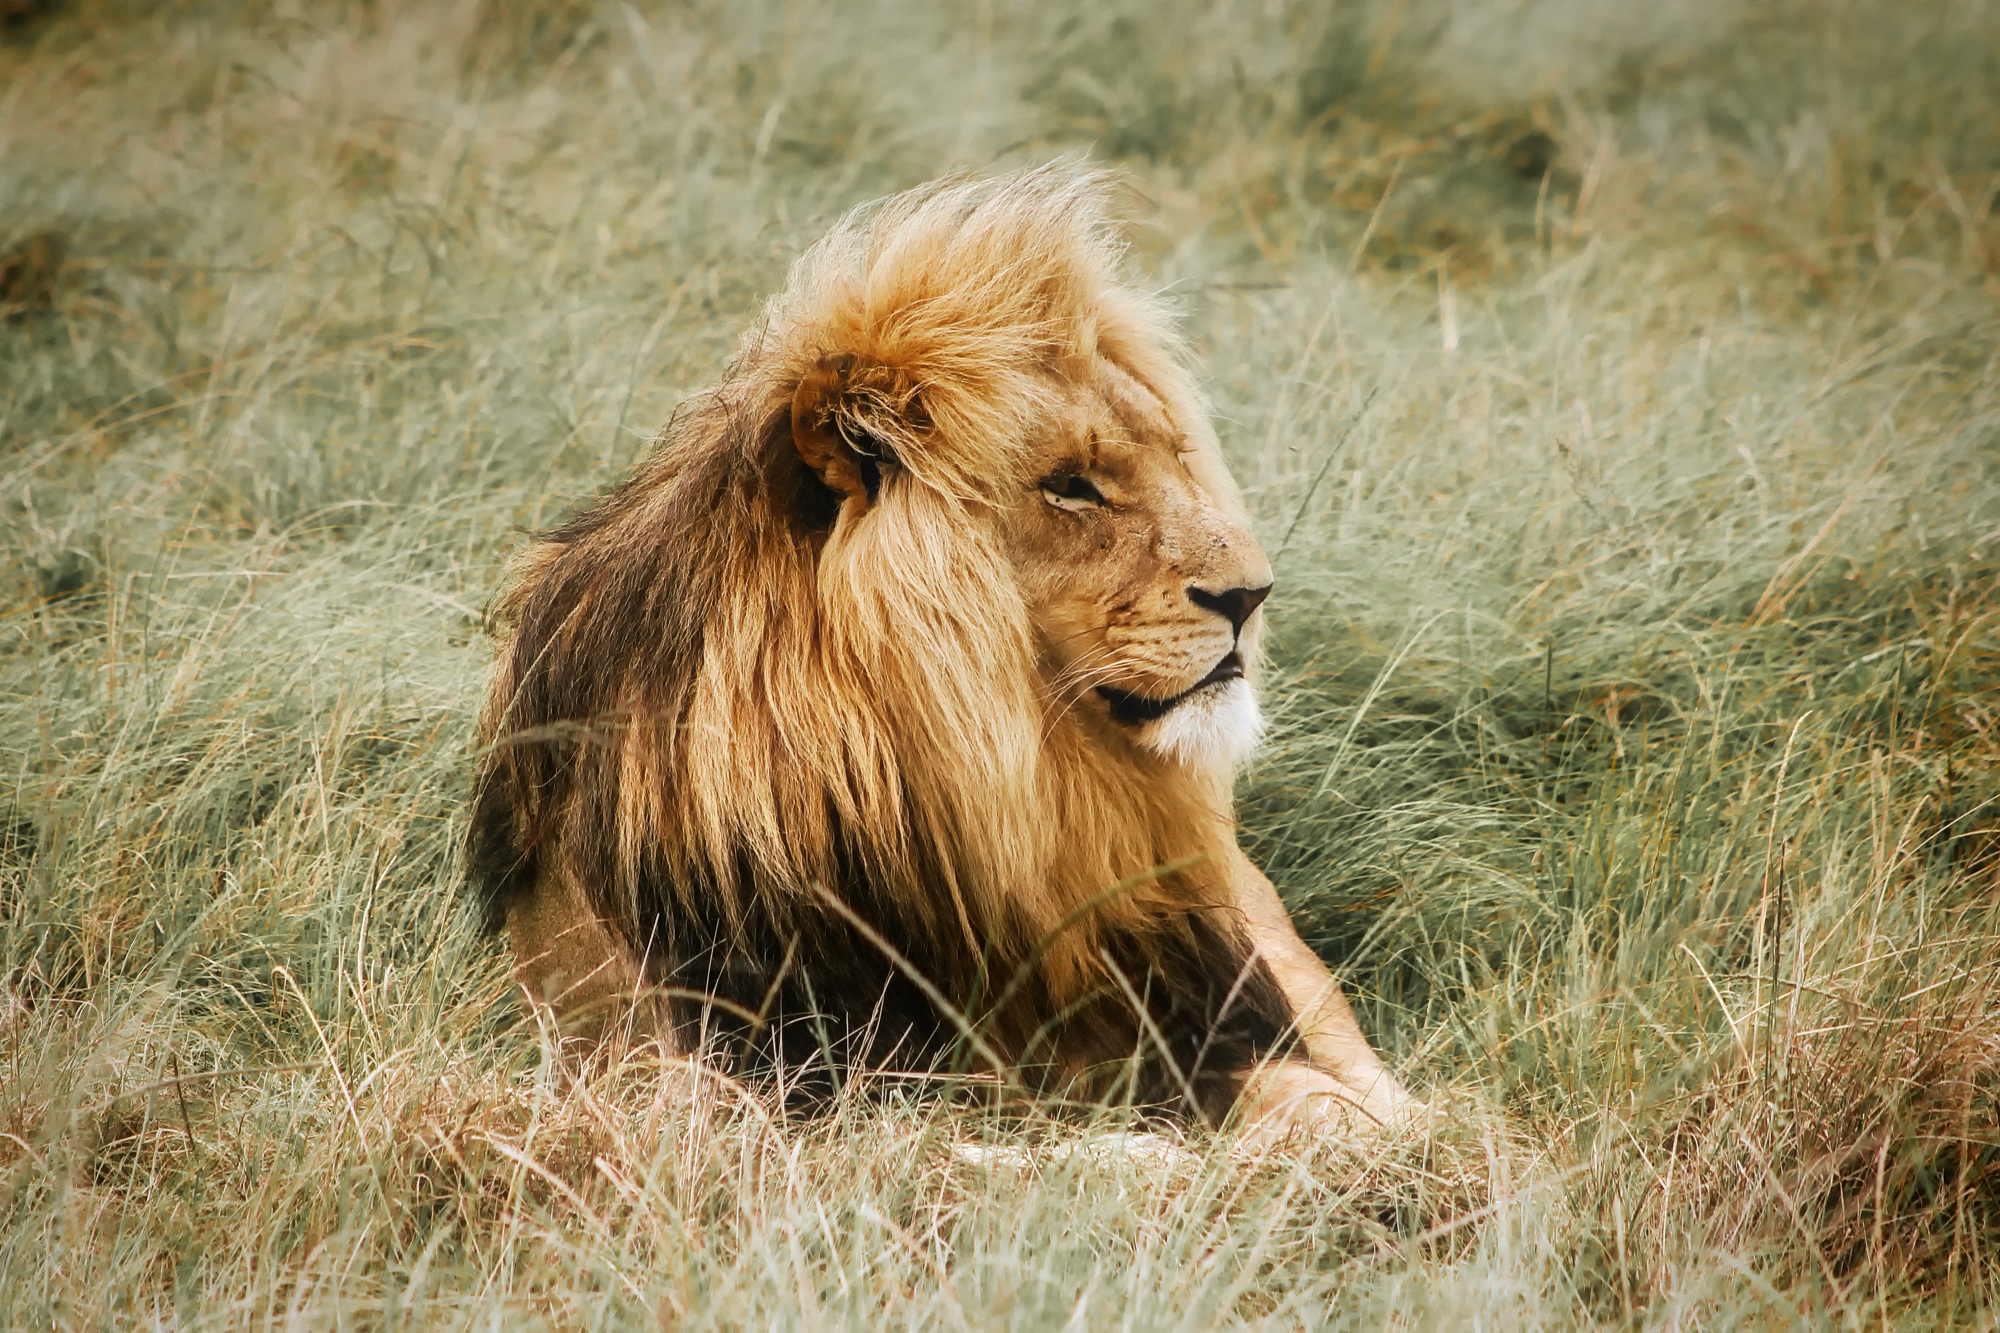
landscape, nature, prairie, adventure, animal, male, wildlife, africa, mammal, mane, predator, fauna, savanna, lion, plants, outdoors, whiskers, grassland, vertebrate, resting, safari, big cats, cat like mammal, masai lion